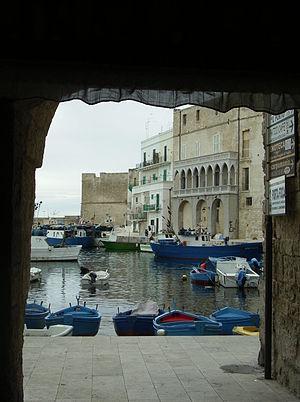
Monopoli - Italie - vue du port
Monopoli est une ville italienne d'environ 48 790 habitants située dans la ville métropolitaine de Bari dans la région des Pouilles, en Italie méridionale.